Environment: real
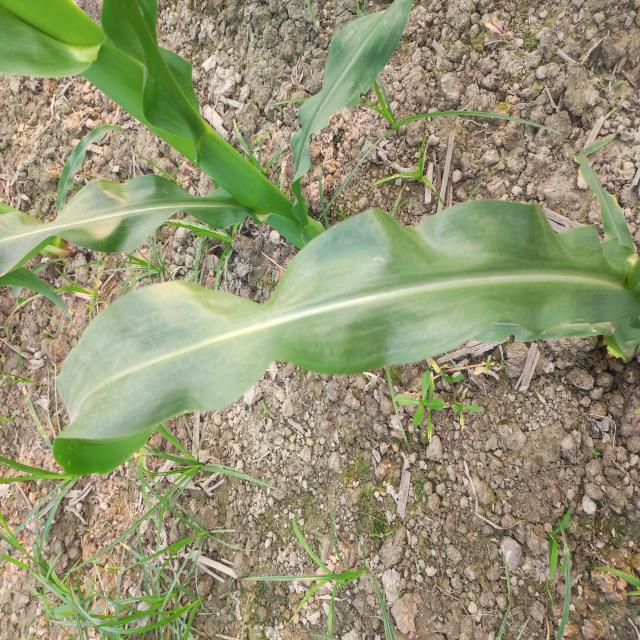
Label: healthy